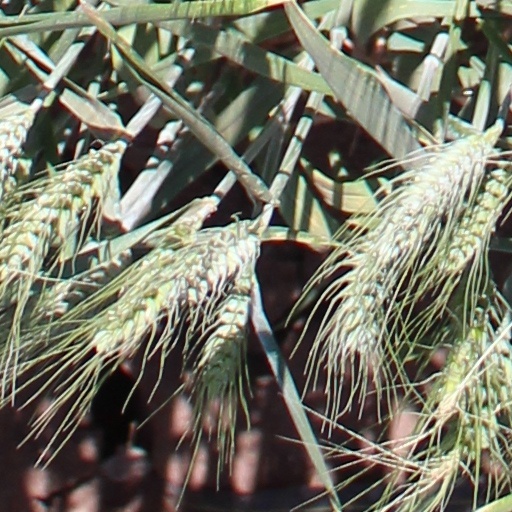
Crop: wheat